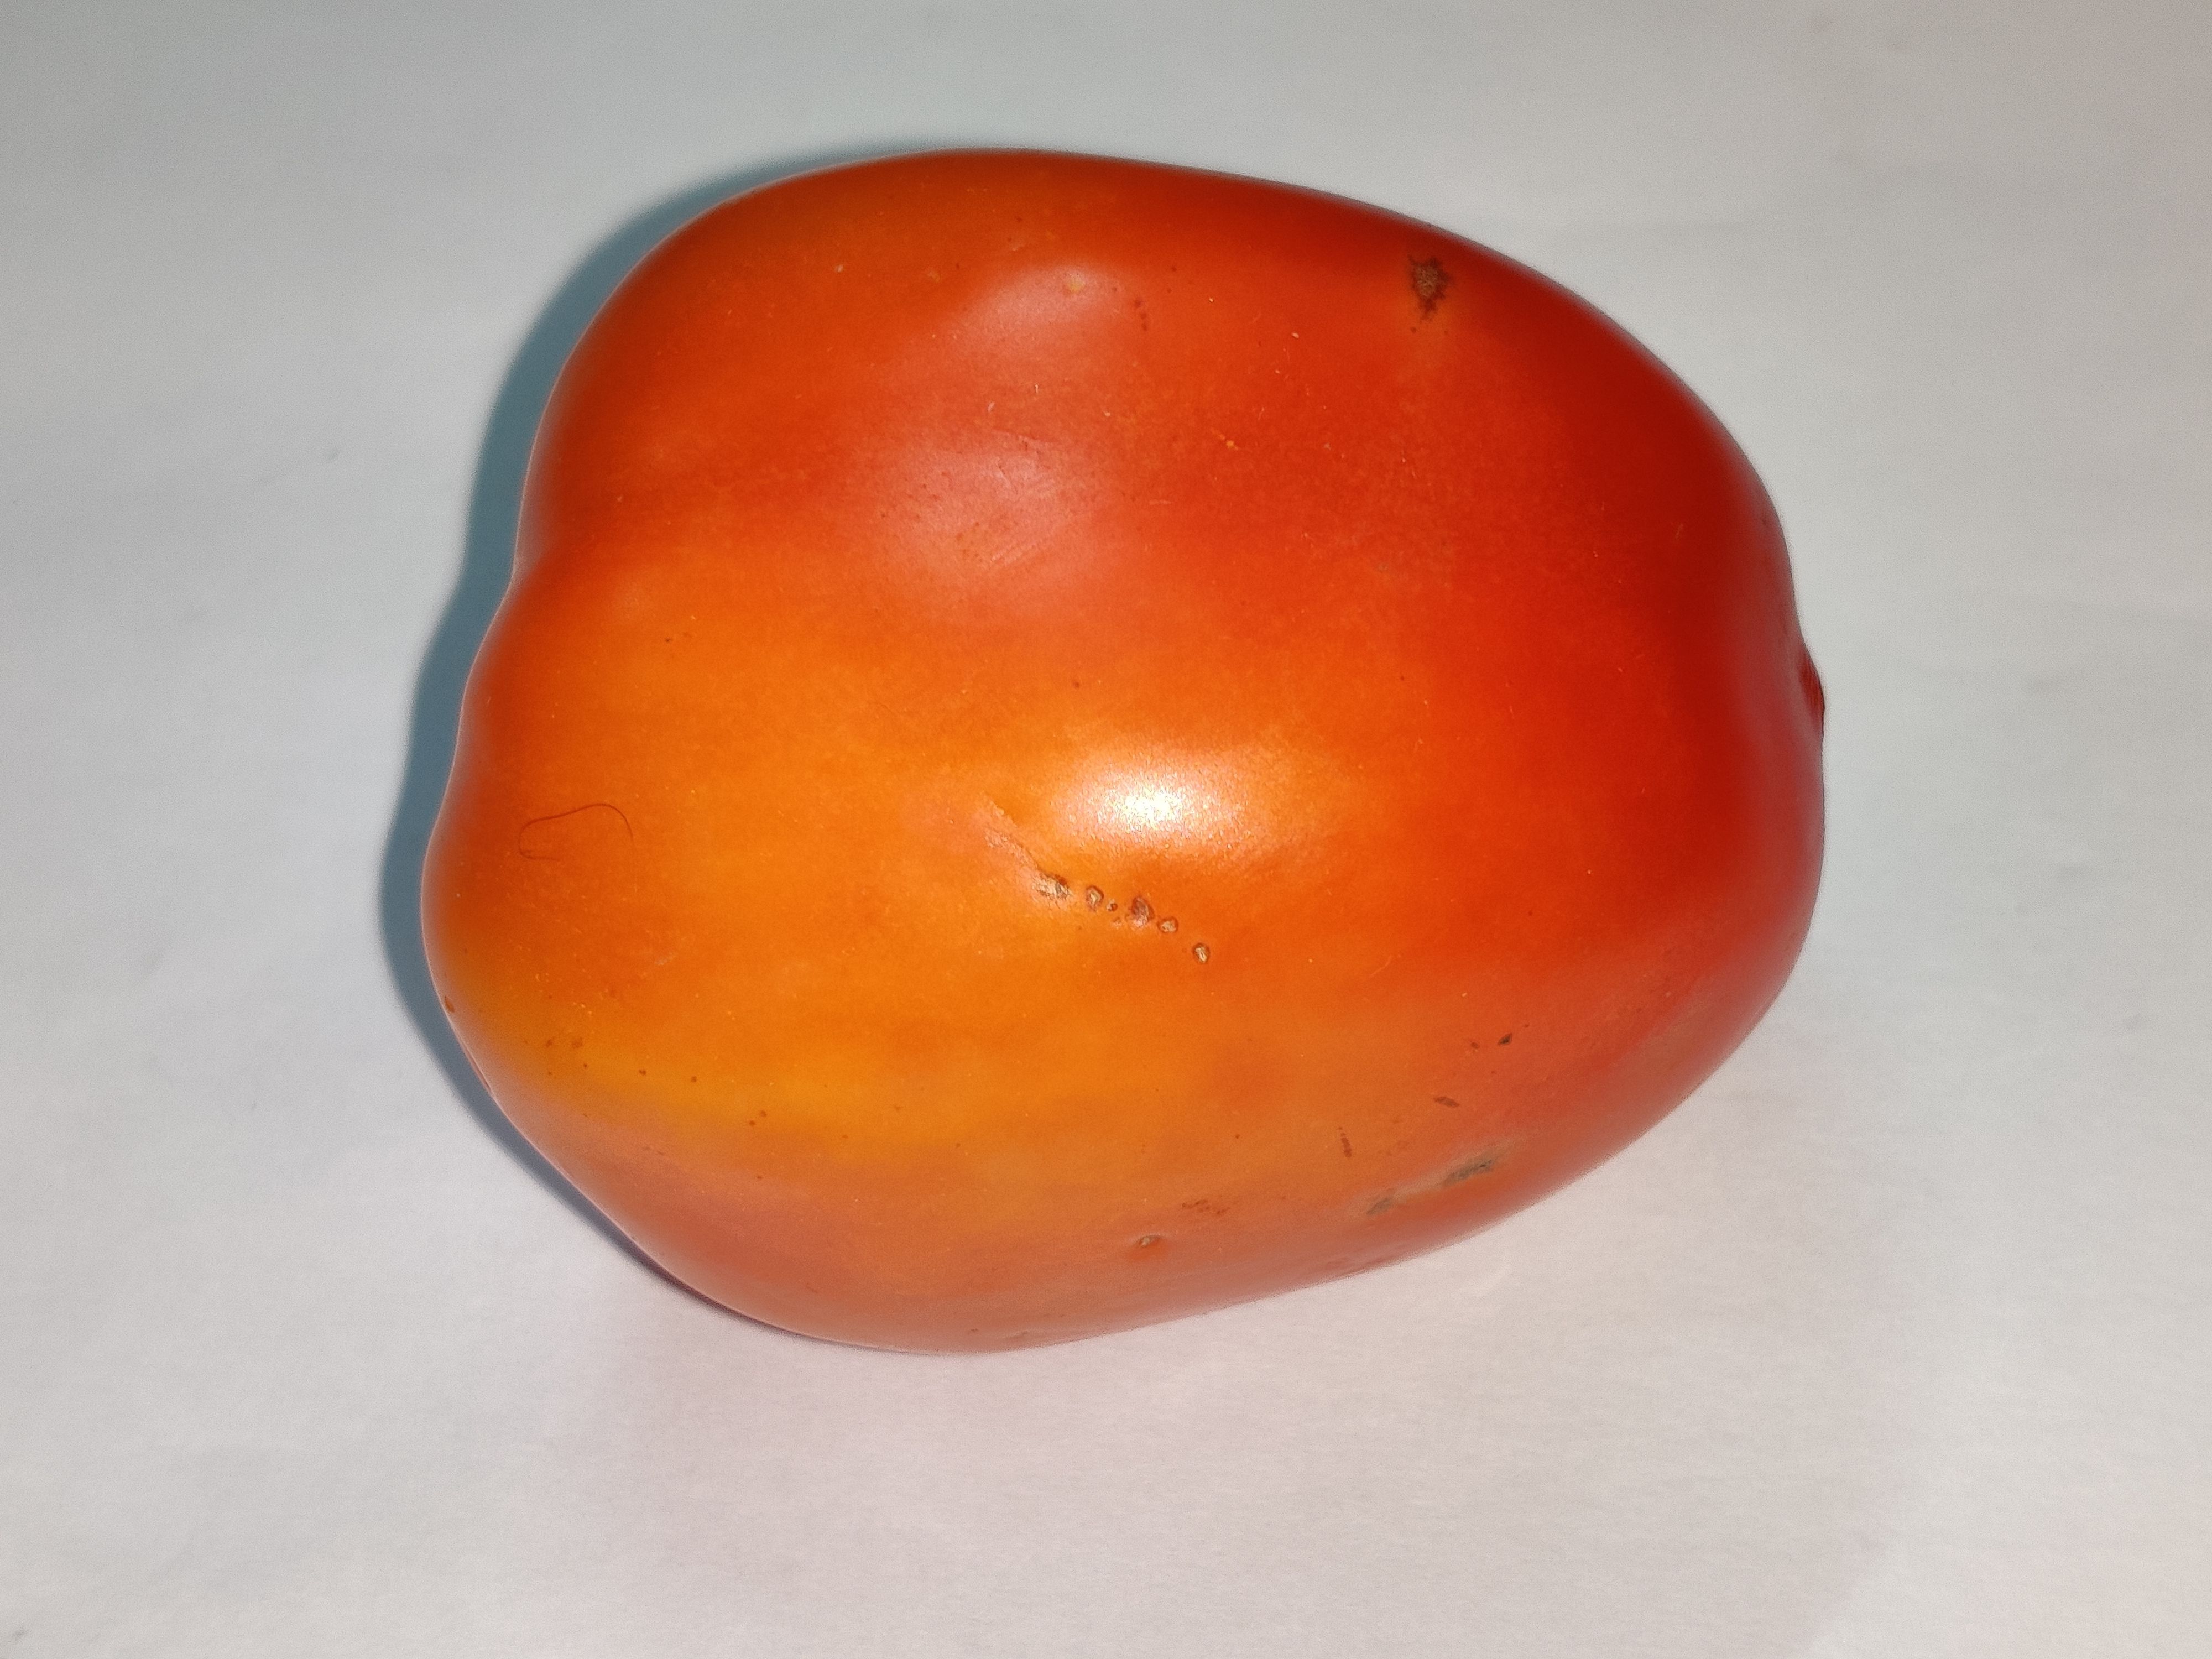
Fruit: tomatoes
Grade: 1st-grade